Hastings Fishermen's Museum

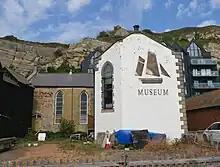
The south face of the museum

By 1801, there were only two survivors of the original seven medieval churches in Hastings: All Saints Church and St Clement's Church. The rapid growth of the town thereafter encouraged church-building, and by the 1840s the rectors of the two churches were considering providing a church in the heart of the fishing area to encourage fishermen and their families to attend: many worshipped infrequently or not at all, preferring to work on Sundays. Rev. J.G. Foyster, the rector of St Clement's Church, arranged for a missionary, Tom Tanner, to base himself at Rock-a-Nore, and he commissioned architect William Gant to build a church. Gant, who had worked with architect Sir William Tite in London, had moved to Hastings in 1852 and was primarily a house and estate designer. His simple stone building cost £529 (£ as of ) and was built in early 1854; the first service was on 26 March of that year.